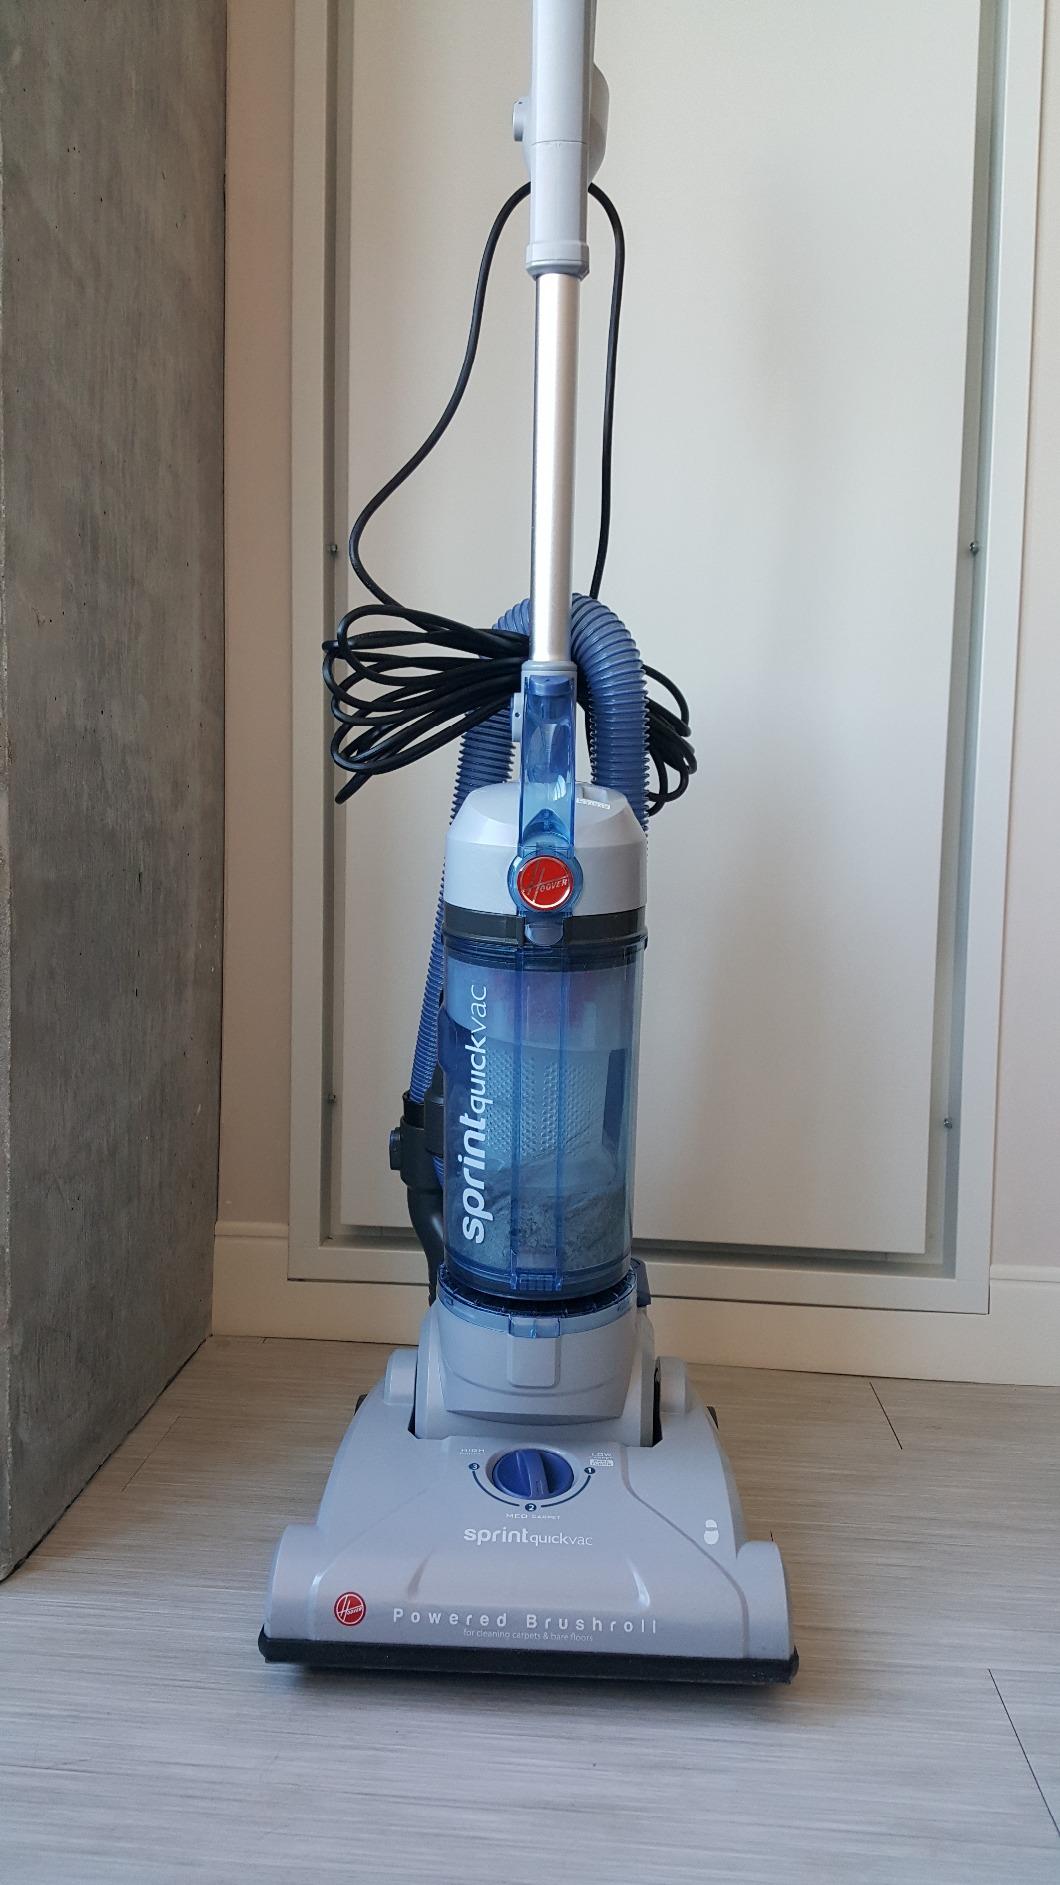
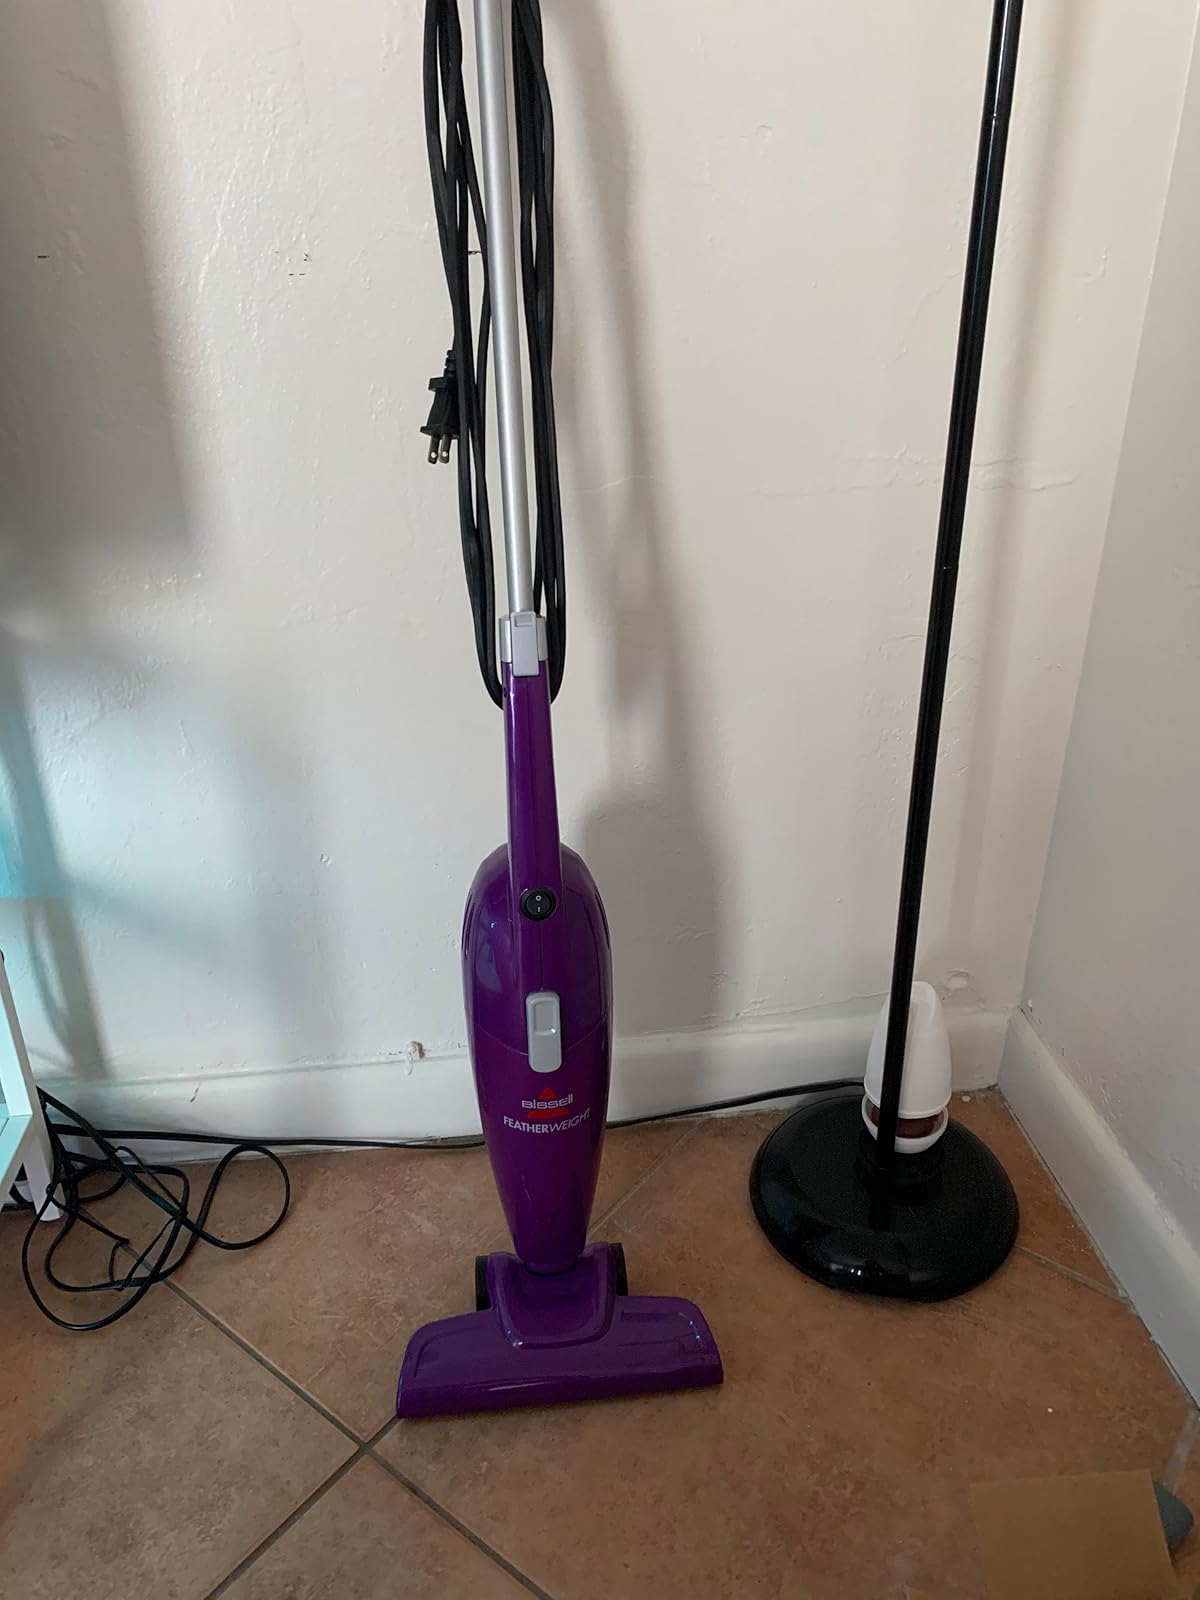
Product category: items_vacuum
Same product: no